Ne me quitte pas

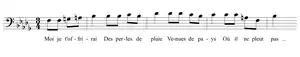
"Moi, je t'offrirai des perles de pluie venues de pays où il ne pleut pas"

"Ne me quitte pas" is considered by some as "Brel's ultimate classic". It was written after Brel's mistress "Zizou" (Suzanne Gabriello) threw him out of her life. Zizou was pregnant with Brel's child, but Brel refused to acknowledge the child as his own. Zizou later had an abortion due to Brel's actions. Brel first recorded the song on 11 September 1959, and it was released on his fourth album "La Valse à mille temps". It was published by Warner-Chappell Publishing. In 1961 a Dutch-language version sung by Brel was released on the Philips label; entitled ""Laat me niet alleen"", with lyrics by Ernst van Altena, it was a B-side to Marieke (also a Dutch-language version). Brel recorded "Ne me quitte pas" again as the title track of his 1972 album.